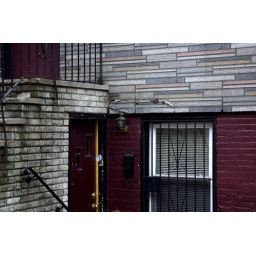
A house on tenth street in Brooklyn.